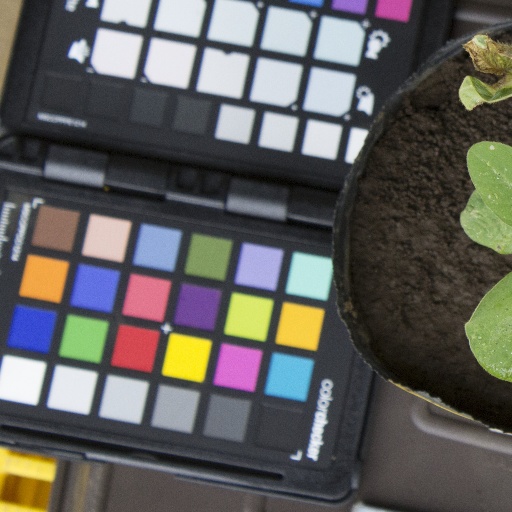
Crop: soybean